Rabelais and His World

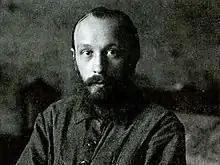
Mikhail Bakhtin, author of "Rabelais and His World", pictured in 1920

Rabelais and His World (Russian: Творчество Франсуа Рабле и народная культура средневековья и Ренессанса, "Tvorčestvo Fransua Rable i narodnaja kul'tura srednevekov'ja i Renessansa"; 1965) is a scholarly work by the 20th century Russian philosopher and literary critic Mikhail Bakhtin. It is considered to be a classic of Renaissance studies, and an important work in literary studies and cultural interpretation.